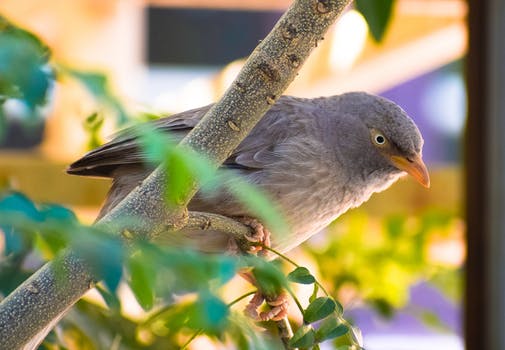
Label: No Watermark